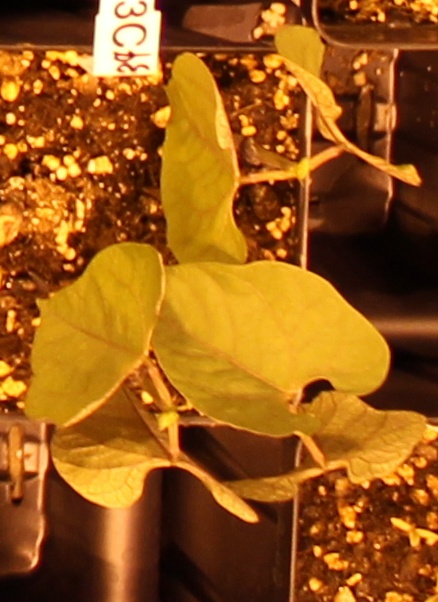
Label: Blackbean